Sachchida Nand Tripathi

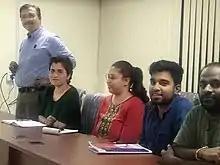
RTSA study discussion during the visit of Principal Scientific Adviser to GoI, 2019

Between 2014 and 2016, he co-authored two influential technical reports that laid the foundation for India's National Clean Air Programme (NCAP). He has also contributed to the development of indigenous low-cost air quality sensors. His group conducted the first long-term scientific evaluation of such sensors in India, and the results have been widely cited and used internationally.